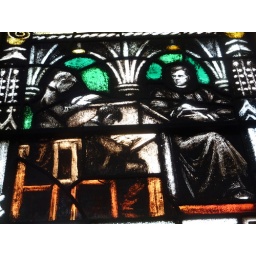
Detail from Ruddle window in St John Baptist, parish church of Peterborough, showing William Temple as headmaster of Repton.